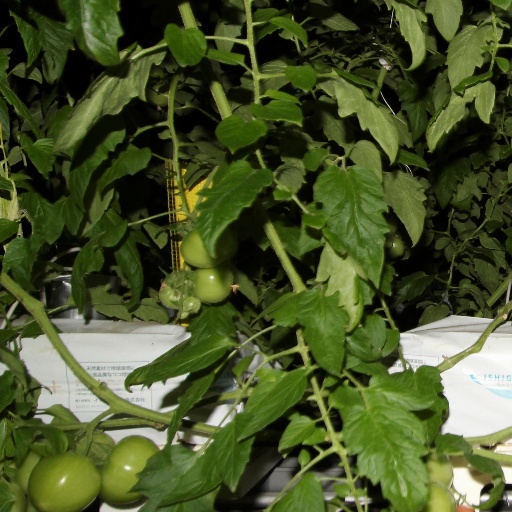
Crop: tomato